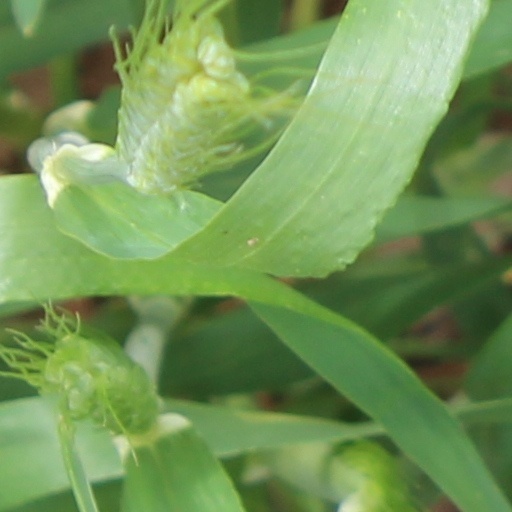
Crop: wheat